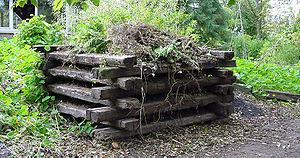
Compostière faite avec traverses de chemin de fer récupérées (au risque de polluer le compost avec la créosote)
Créosote est le nom donné à plusieurs sortes d'huiles extraites de goudrons qui sont des composés complexes.